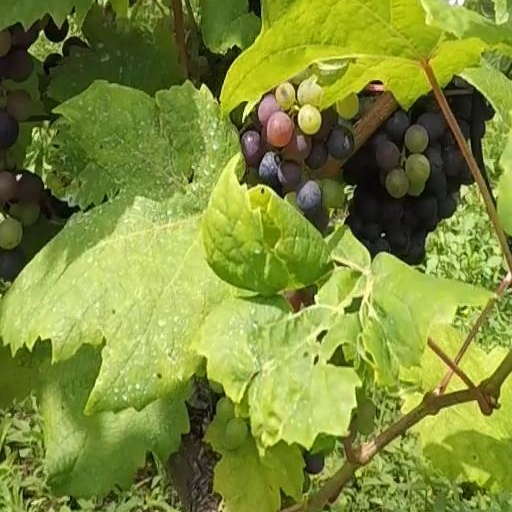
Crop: grape